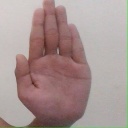
अक्षर: ध